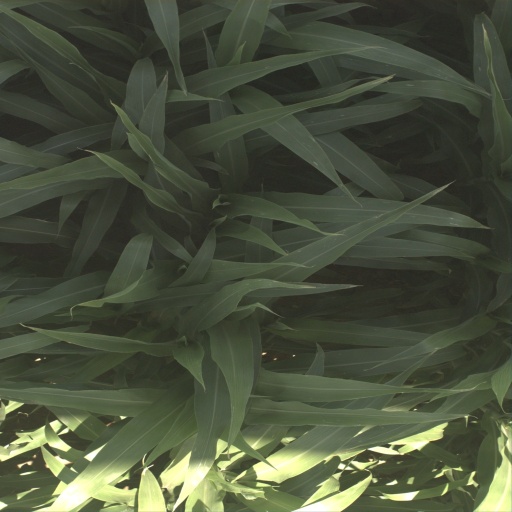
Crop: sorghum